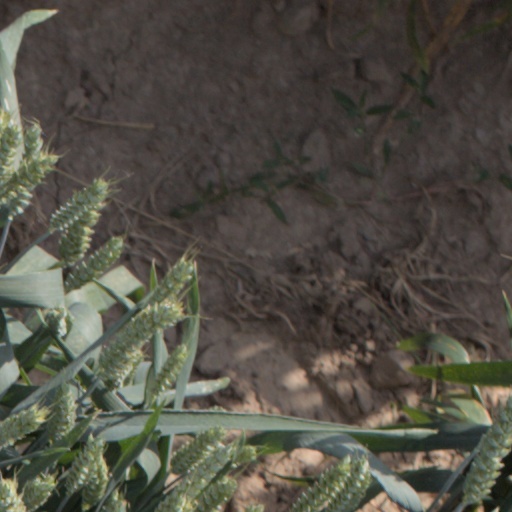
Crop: wheat